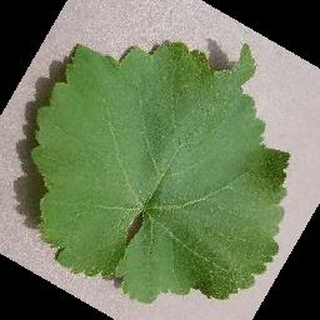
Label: healthy_grape